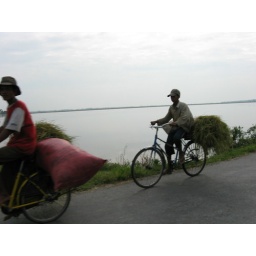
goin' home on road above flooded field